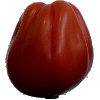
Label: tomato_heart